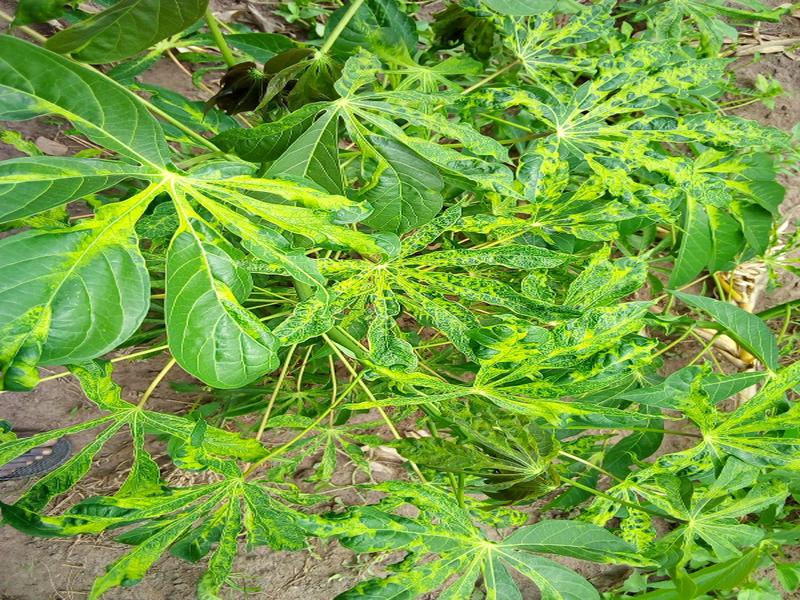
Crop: cassava
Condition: mosaic_disease